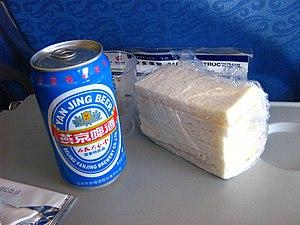
La Beijing Yanjing Beer Company Limited est une brasserie produisant notamment la bière Yanjing à Pékin en Chine. Cette entreprise est la dernière brasserie d'État de la République Populaire de Chine.